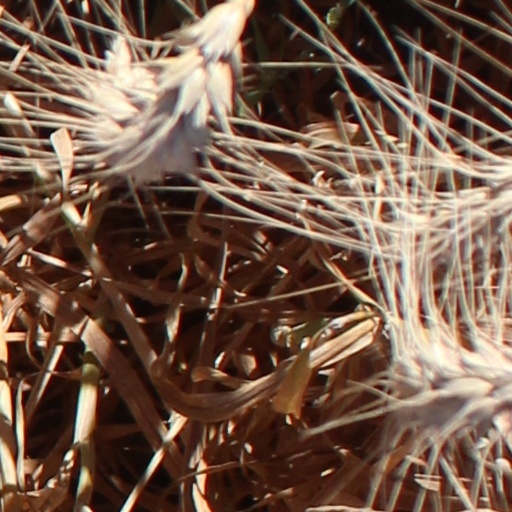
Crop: wheat